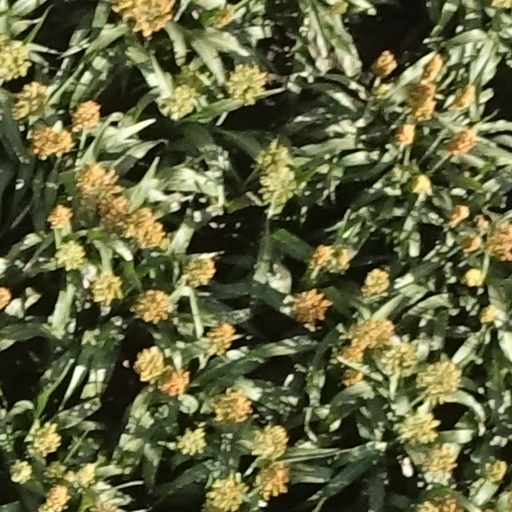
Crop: sorghum